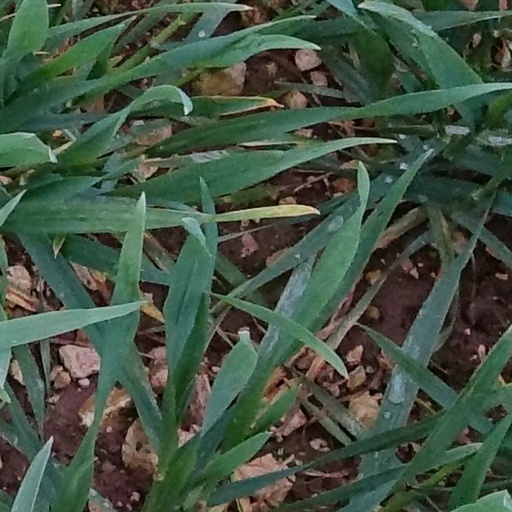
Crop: wheat